Economy of the Pskov Republic

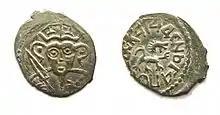
Pskov Republic denga coins

Hanseatic cities of the Baltic region didn’t have a dedicated space for Pskov merchants similar to Hanseatic “guest courts” in Russian cities for the merchants from the Hansa. Russian Orthodox churches in Livonian cities became the “lodgement” for Russian merchants trade operations, providing place to store the goods. Also, merchants used churches for their gatherings and celebrations. In return, merchants supported the churches financially by providing donations.